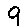
Label: 9